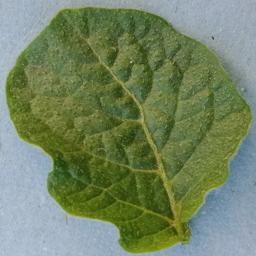
Etiqueta: Sana